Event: Nepal Earthquake
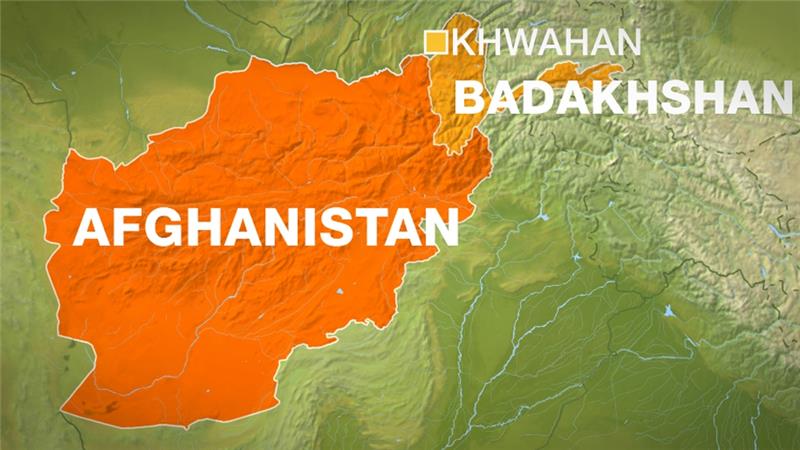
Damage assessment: no_damage